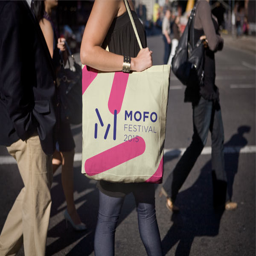
promotional items for the event .